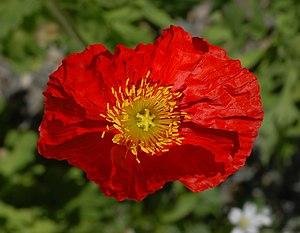
Le Pavot d'Islande est une espèce de plantes herbacées ornementales de la famille des Papavéracées. Les fleurs ont quatre pétales, de couleurs variées. La floraison a lieu de juin à août.